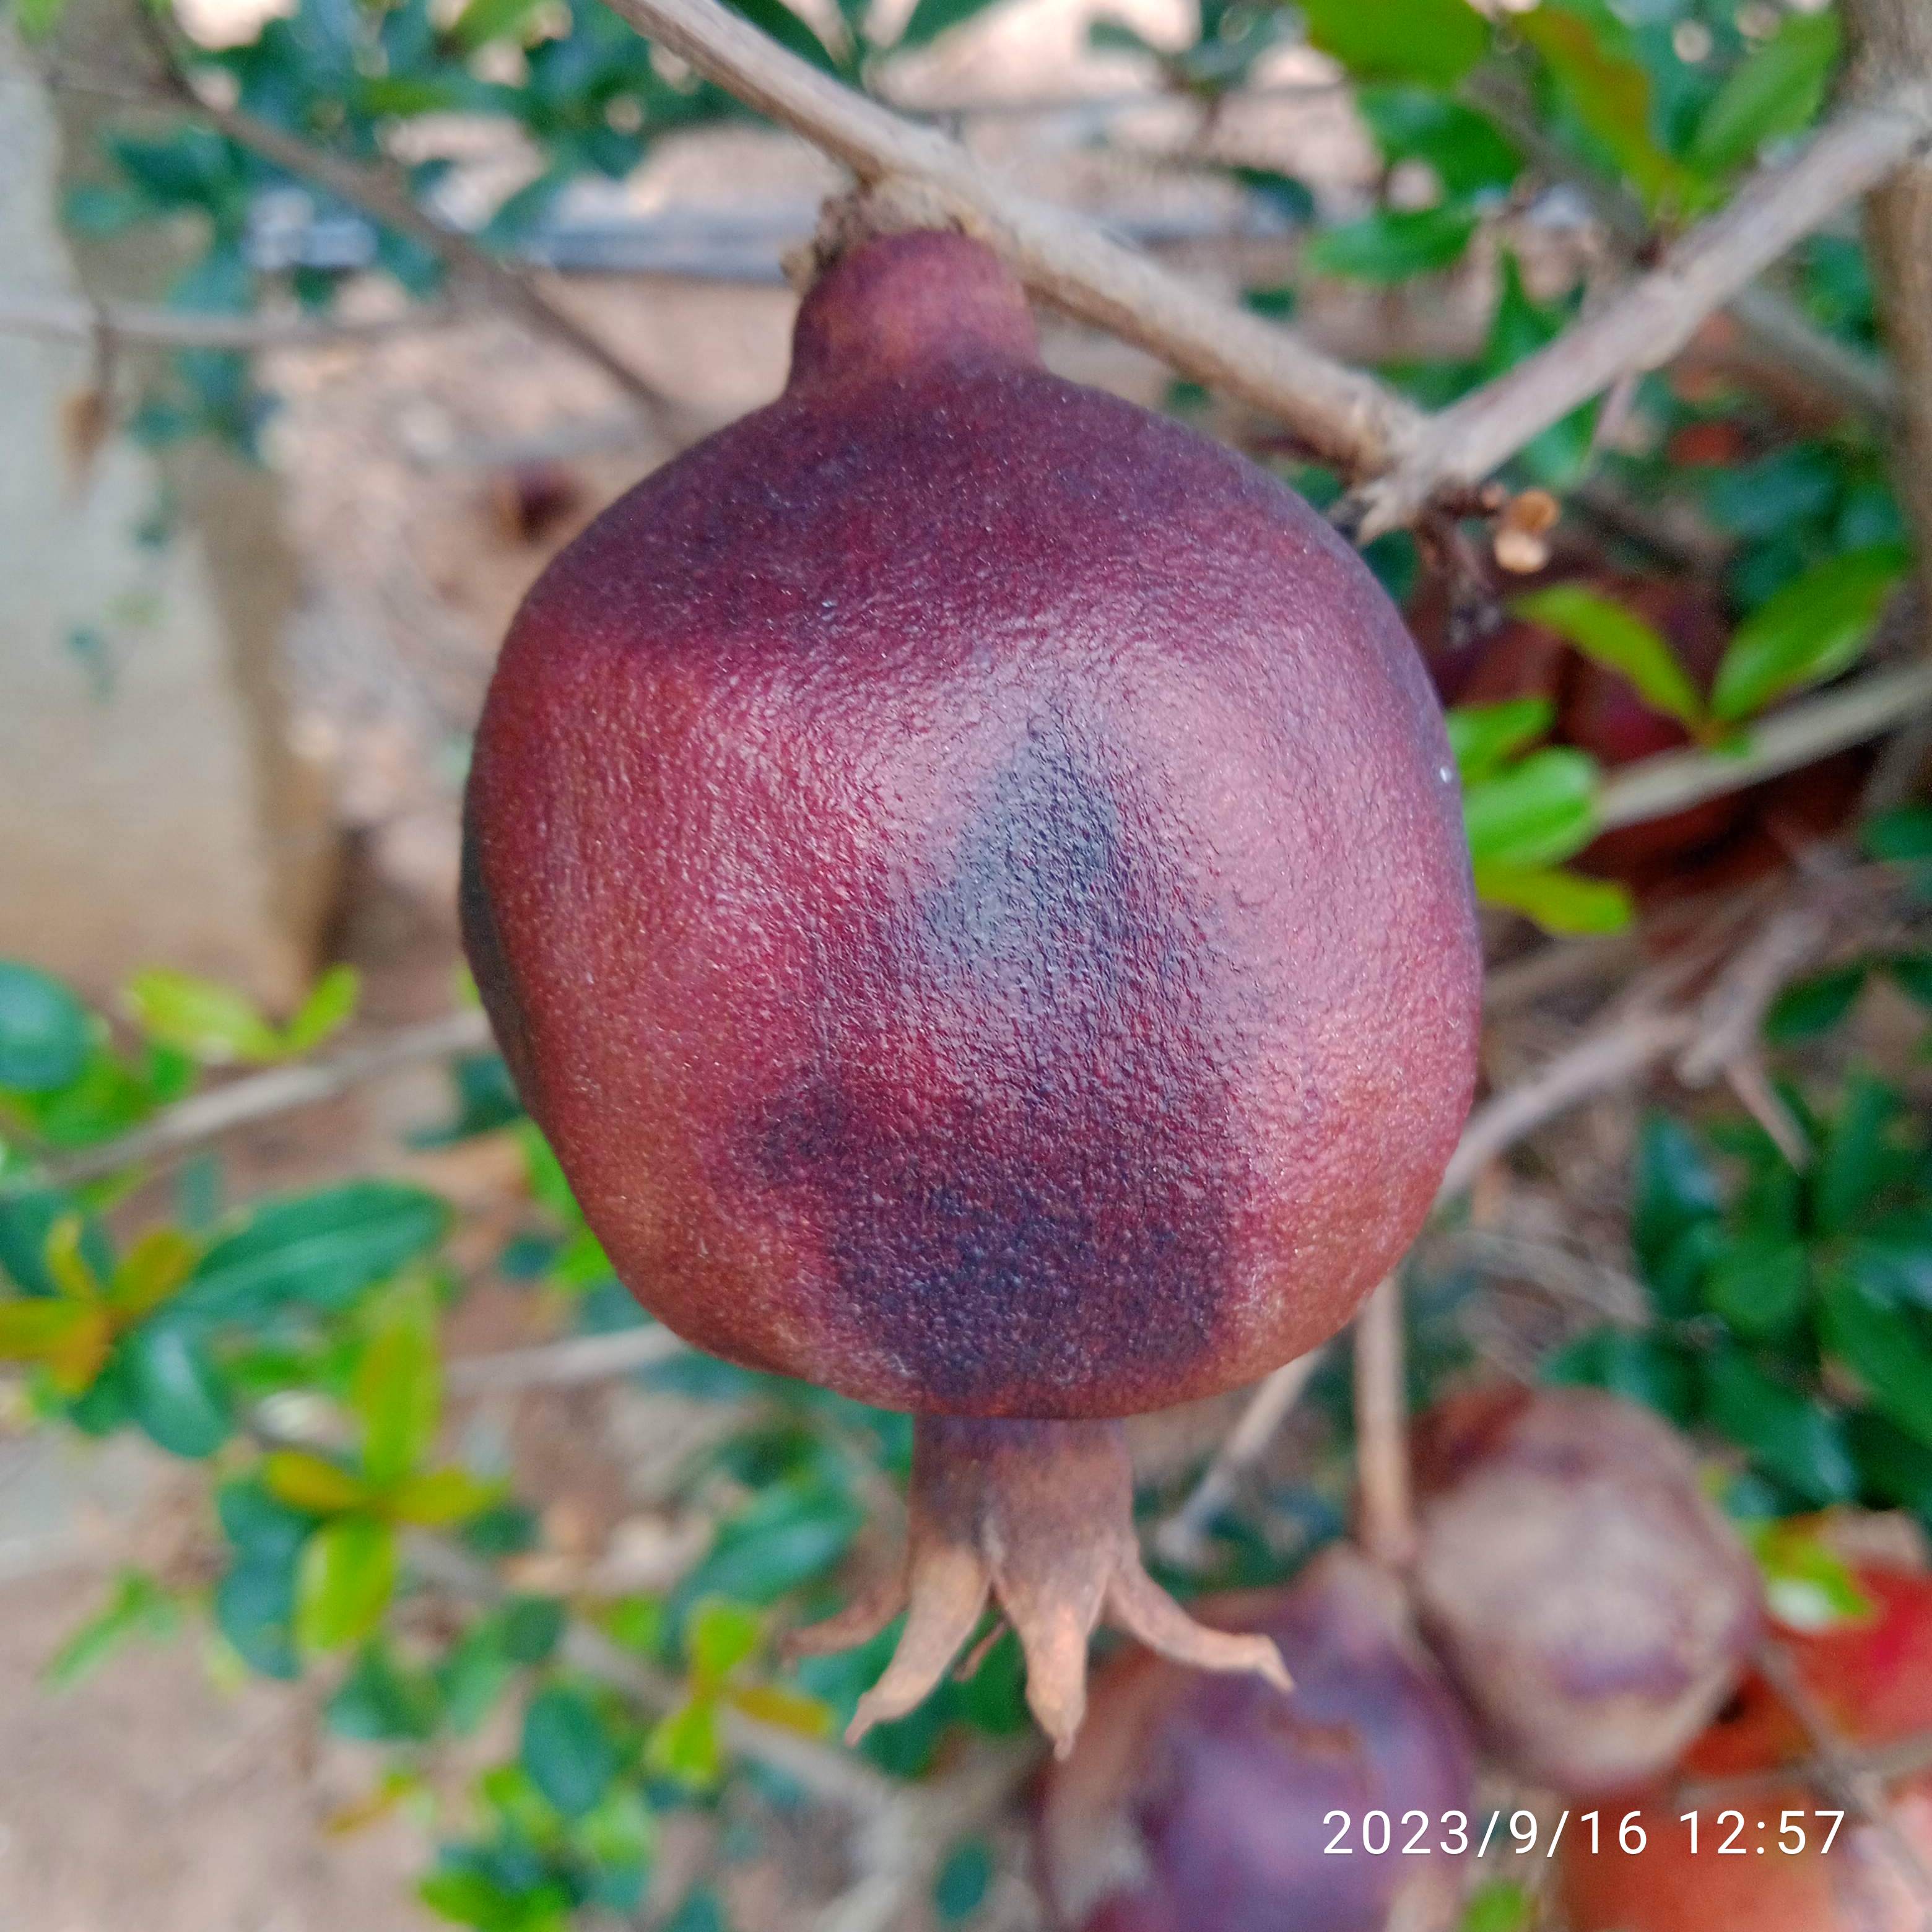
Label: Alternaria